Pope Michael I of Alexandria

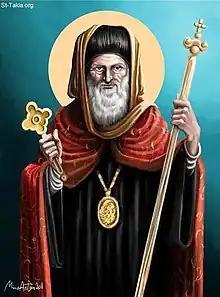

Michael I (or Khaʾil I) was the 46th Coptic Pope and Patriarch of Alexandria from 743 to 767.